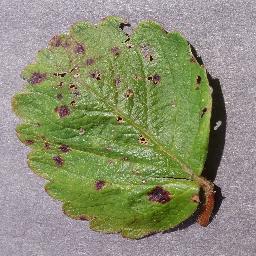
Label: Strawberry___Leaf_scorch